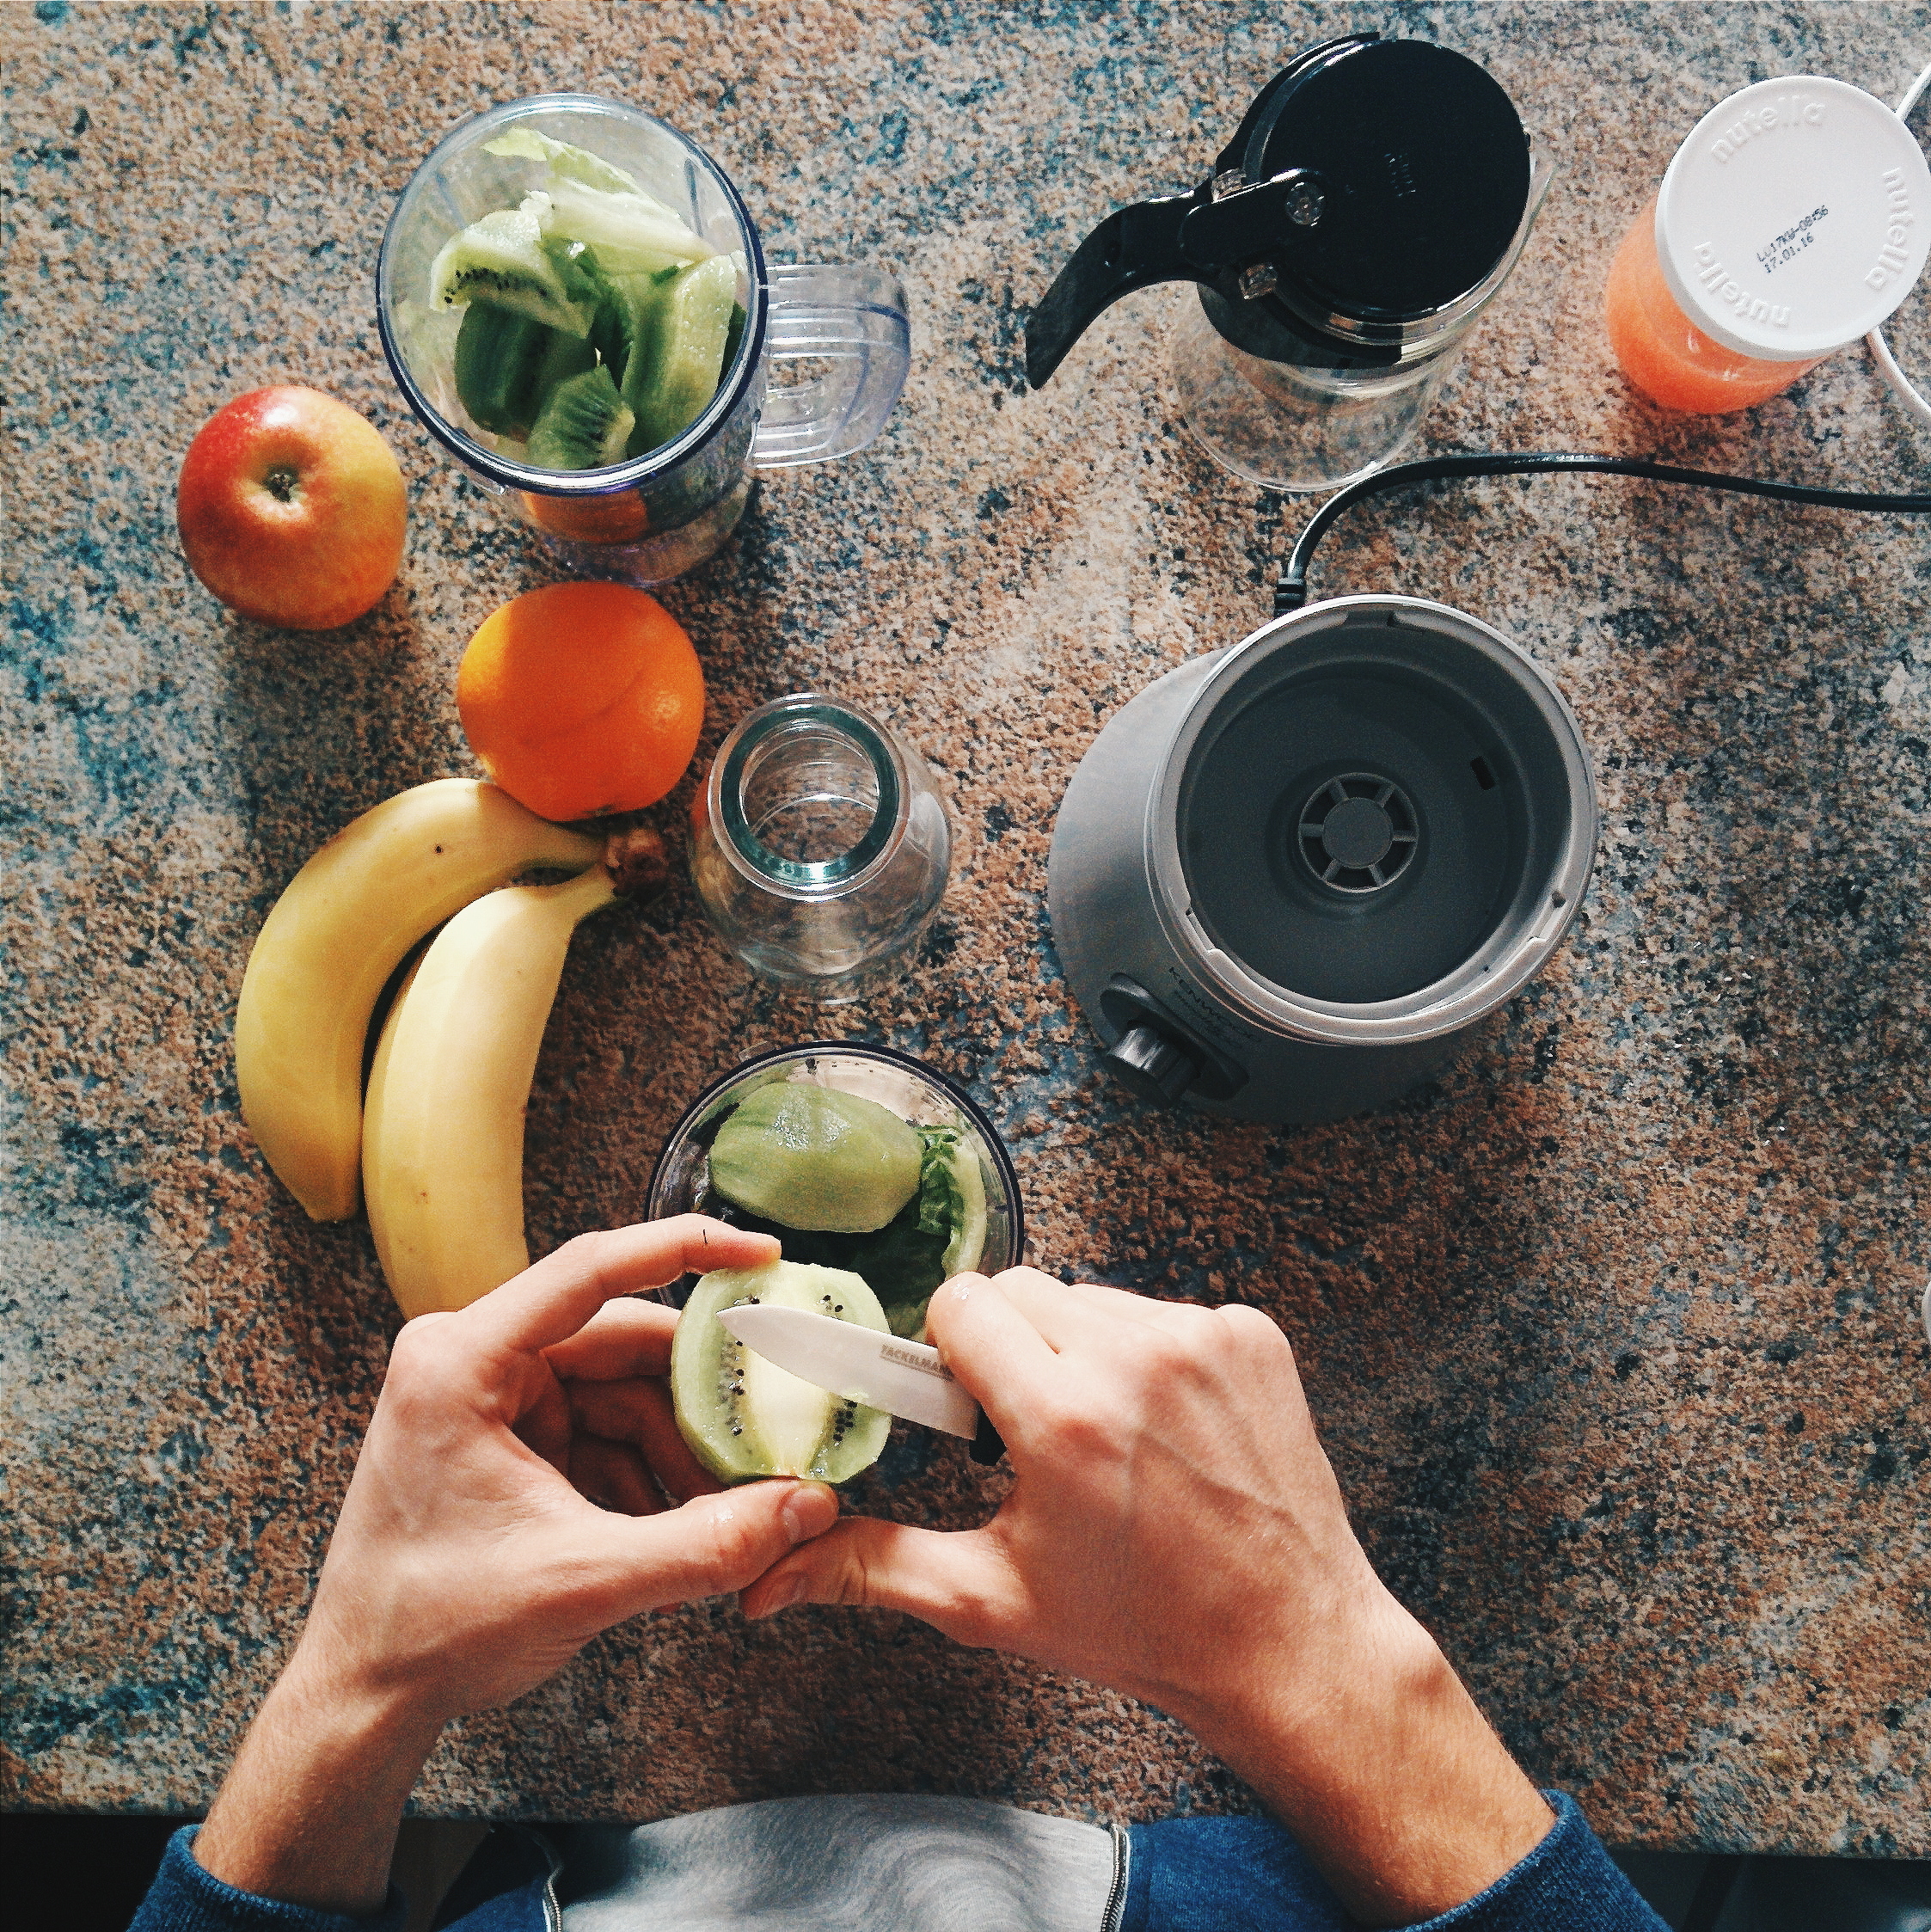
food, meal, dish, cuisine, ingredient, vegetable juice, breakfast, hand, superfood, vegetable, drink, vegetarian food, recipe, lunch, tomato, produce, brunch, dip